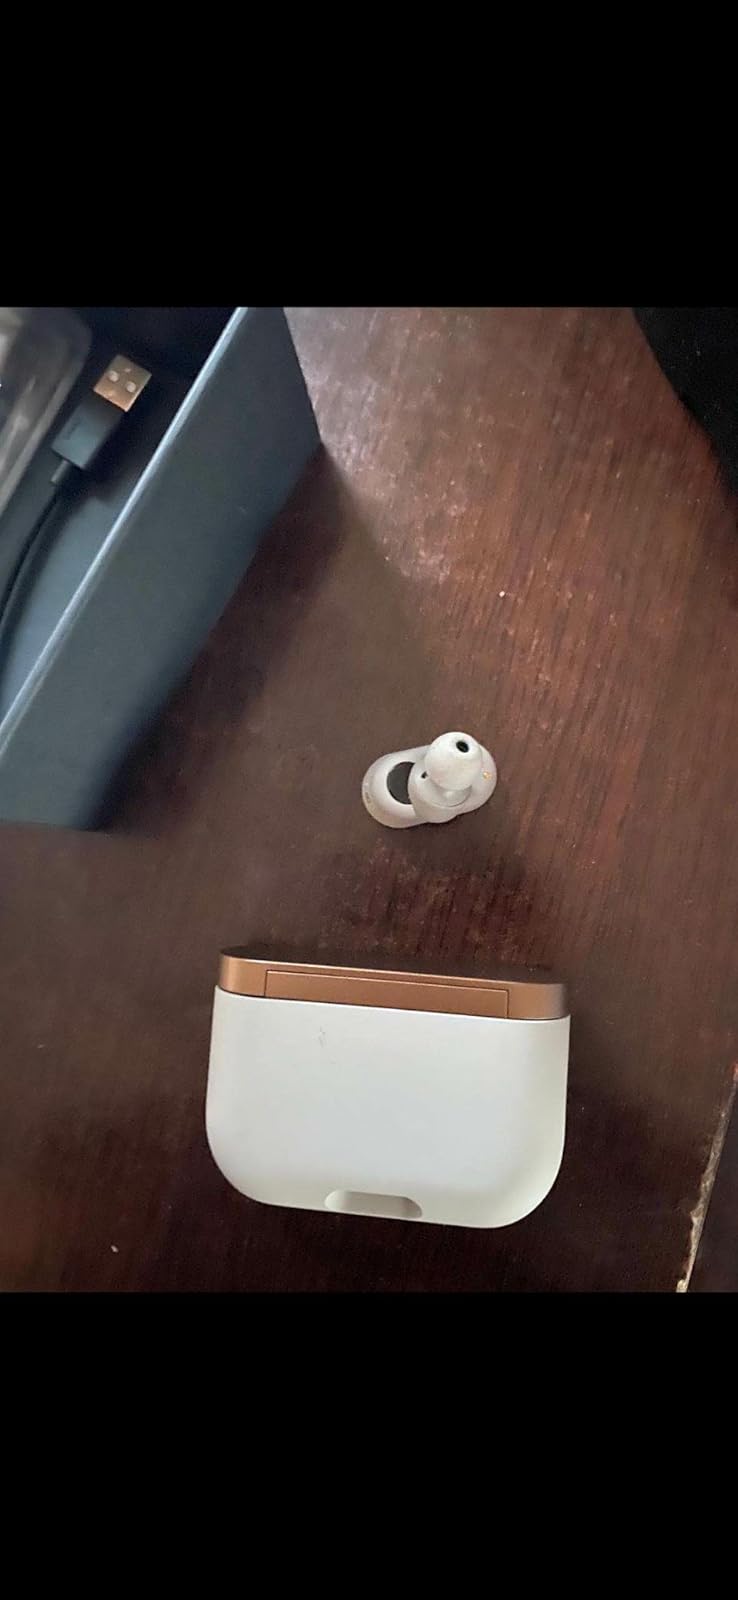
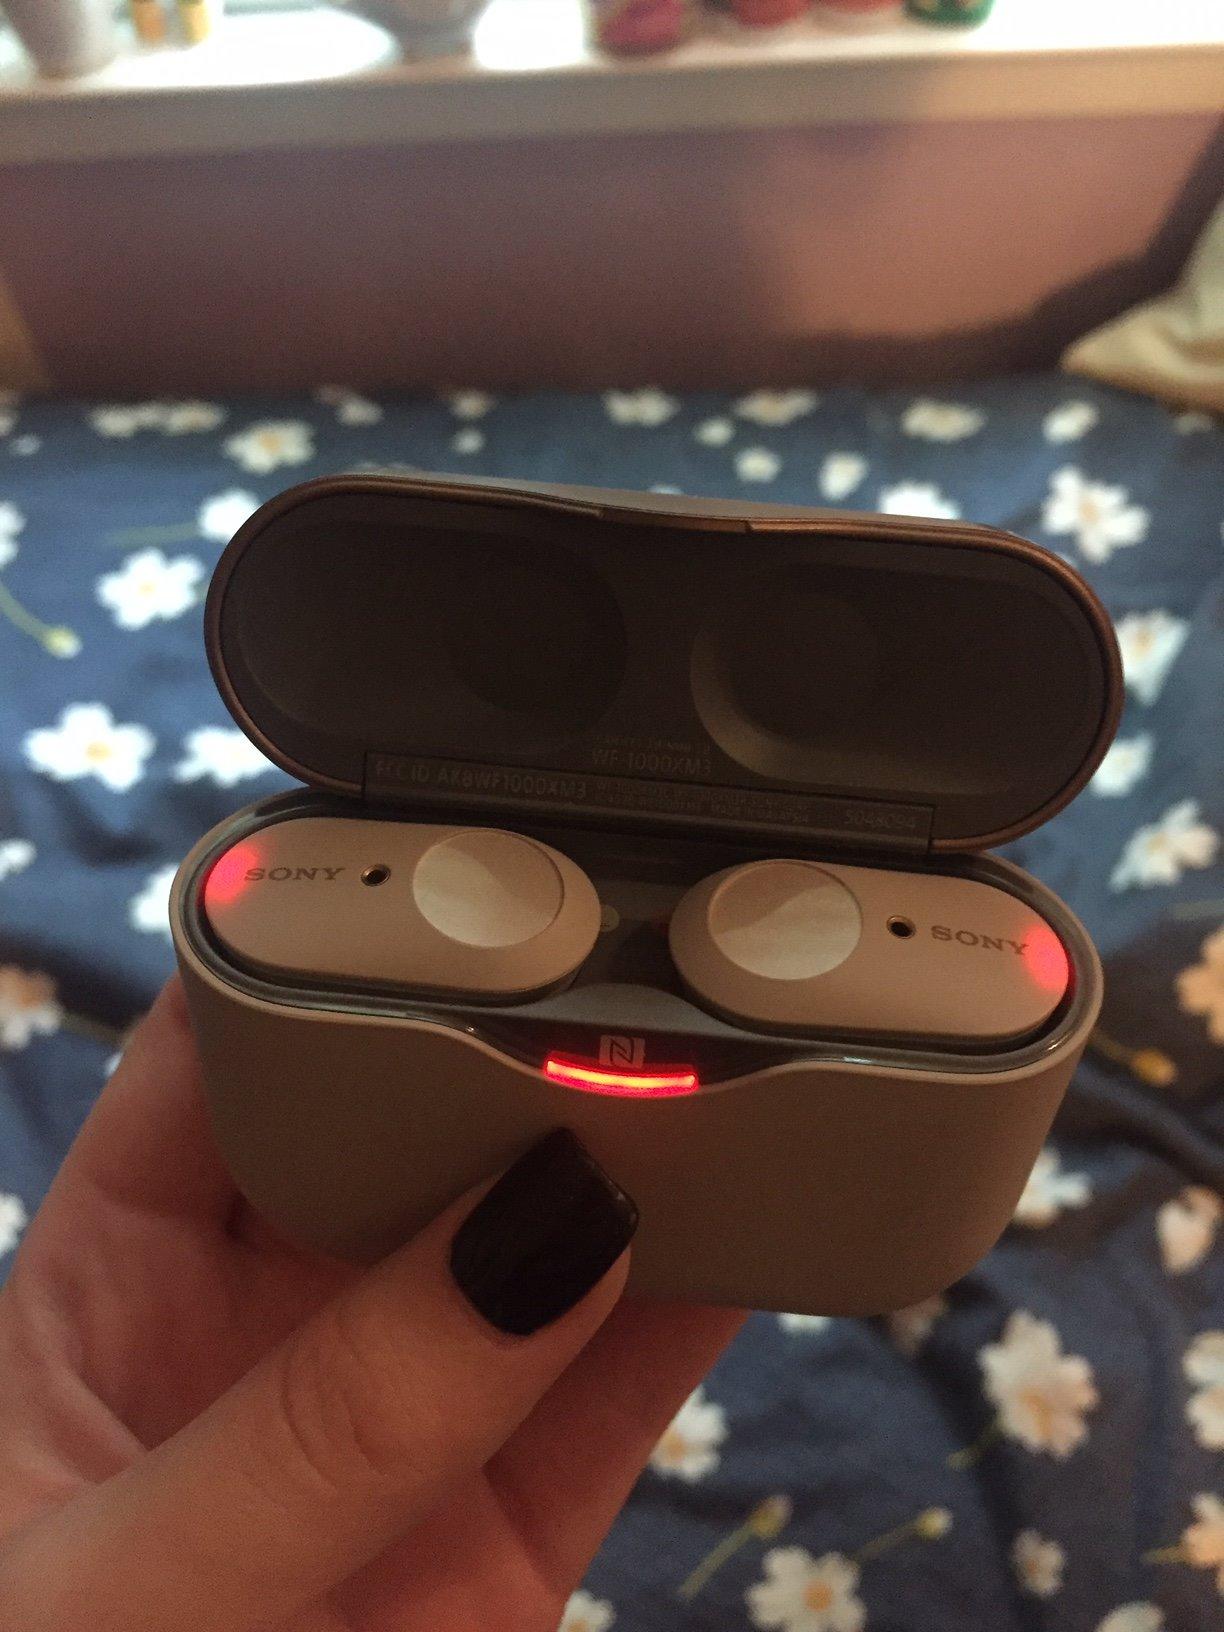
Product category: earbuds
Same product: yes